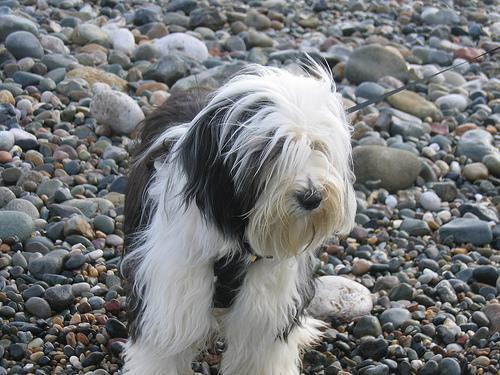
Tibetan_terrier